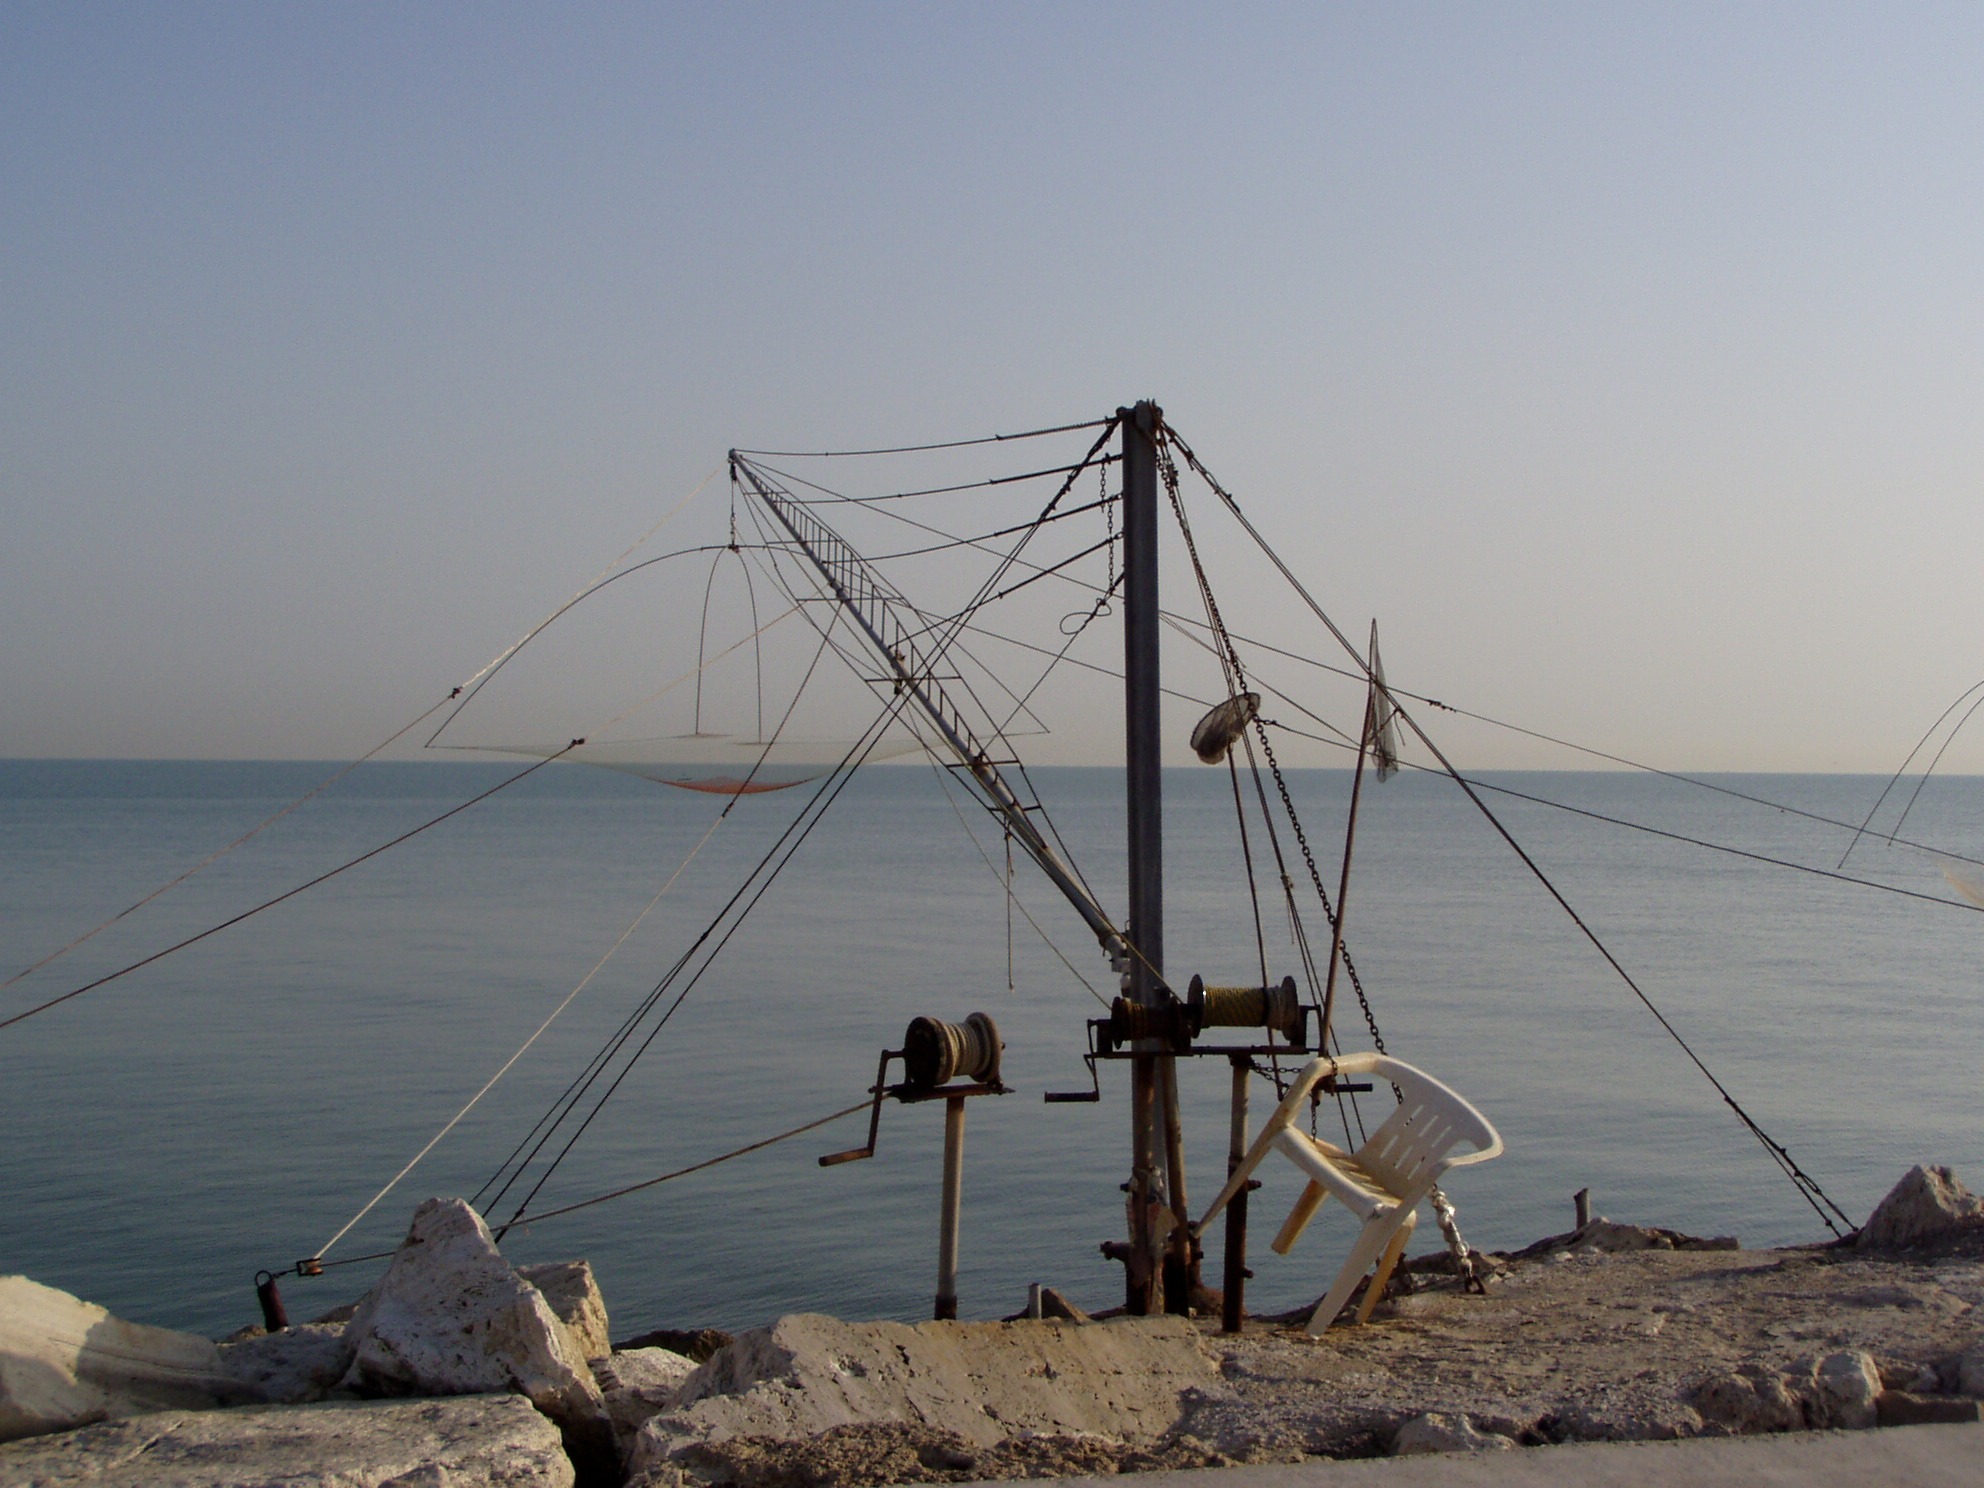
sea, coast, ocean, rope, dock, boat, chair, wind, ship, vehicle, tower, fishing, mast, sailing, bay, port, sail, pulley, sailing ship, fishing vessel, tall ship